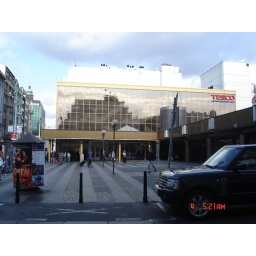
The glass was soo polished you could see the other building in this photo...